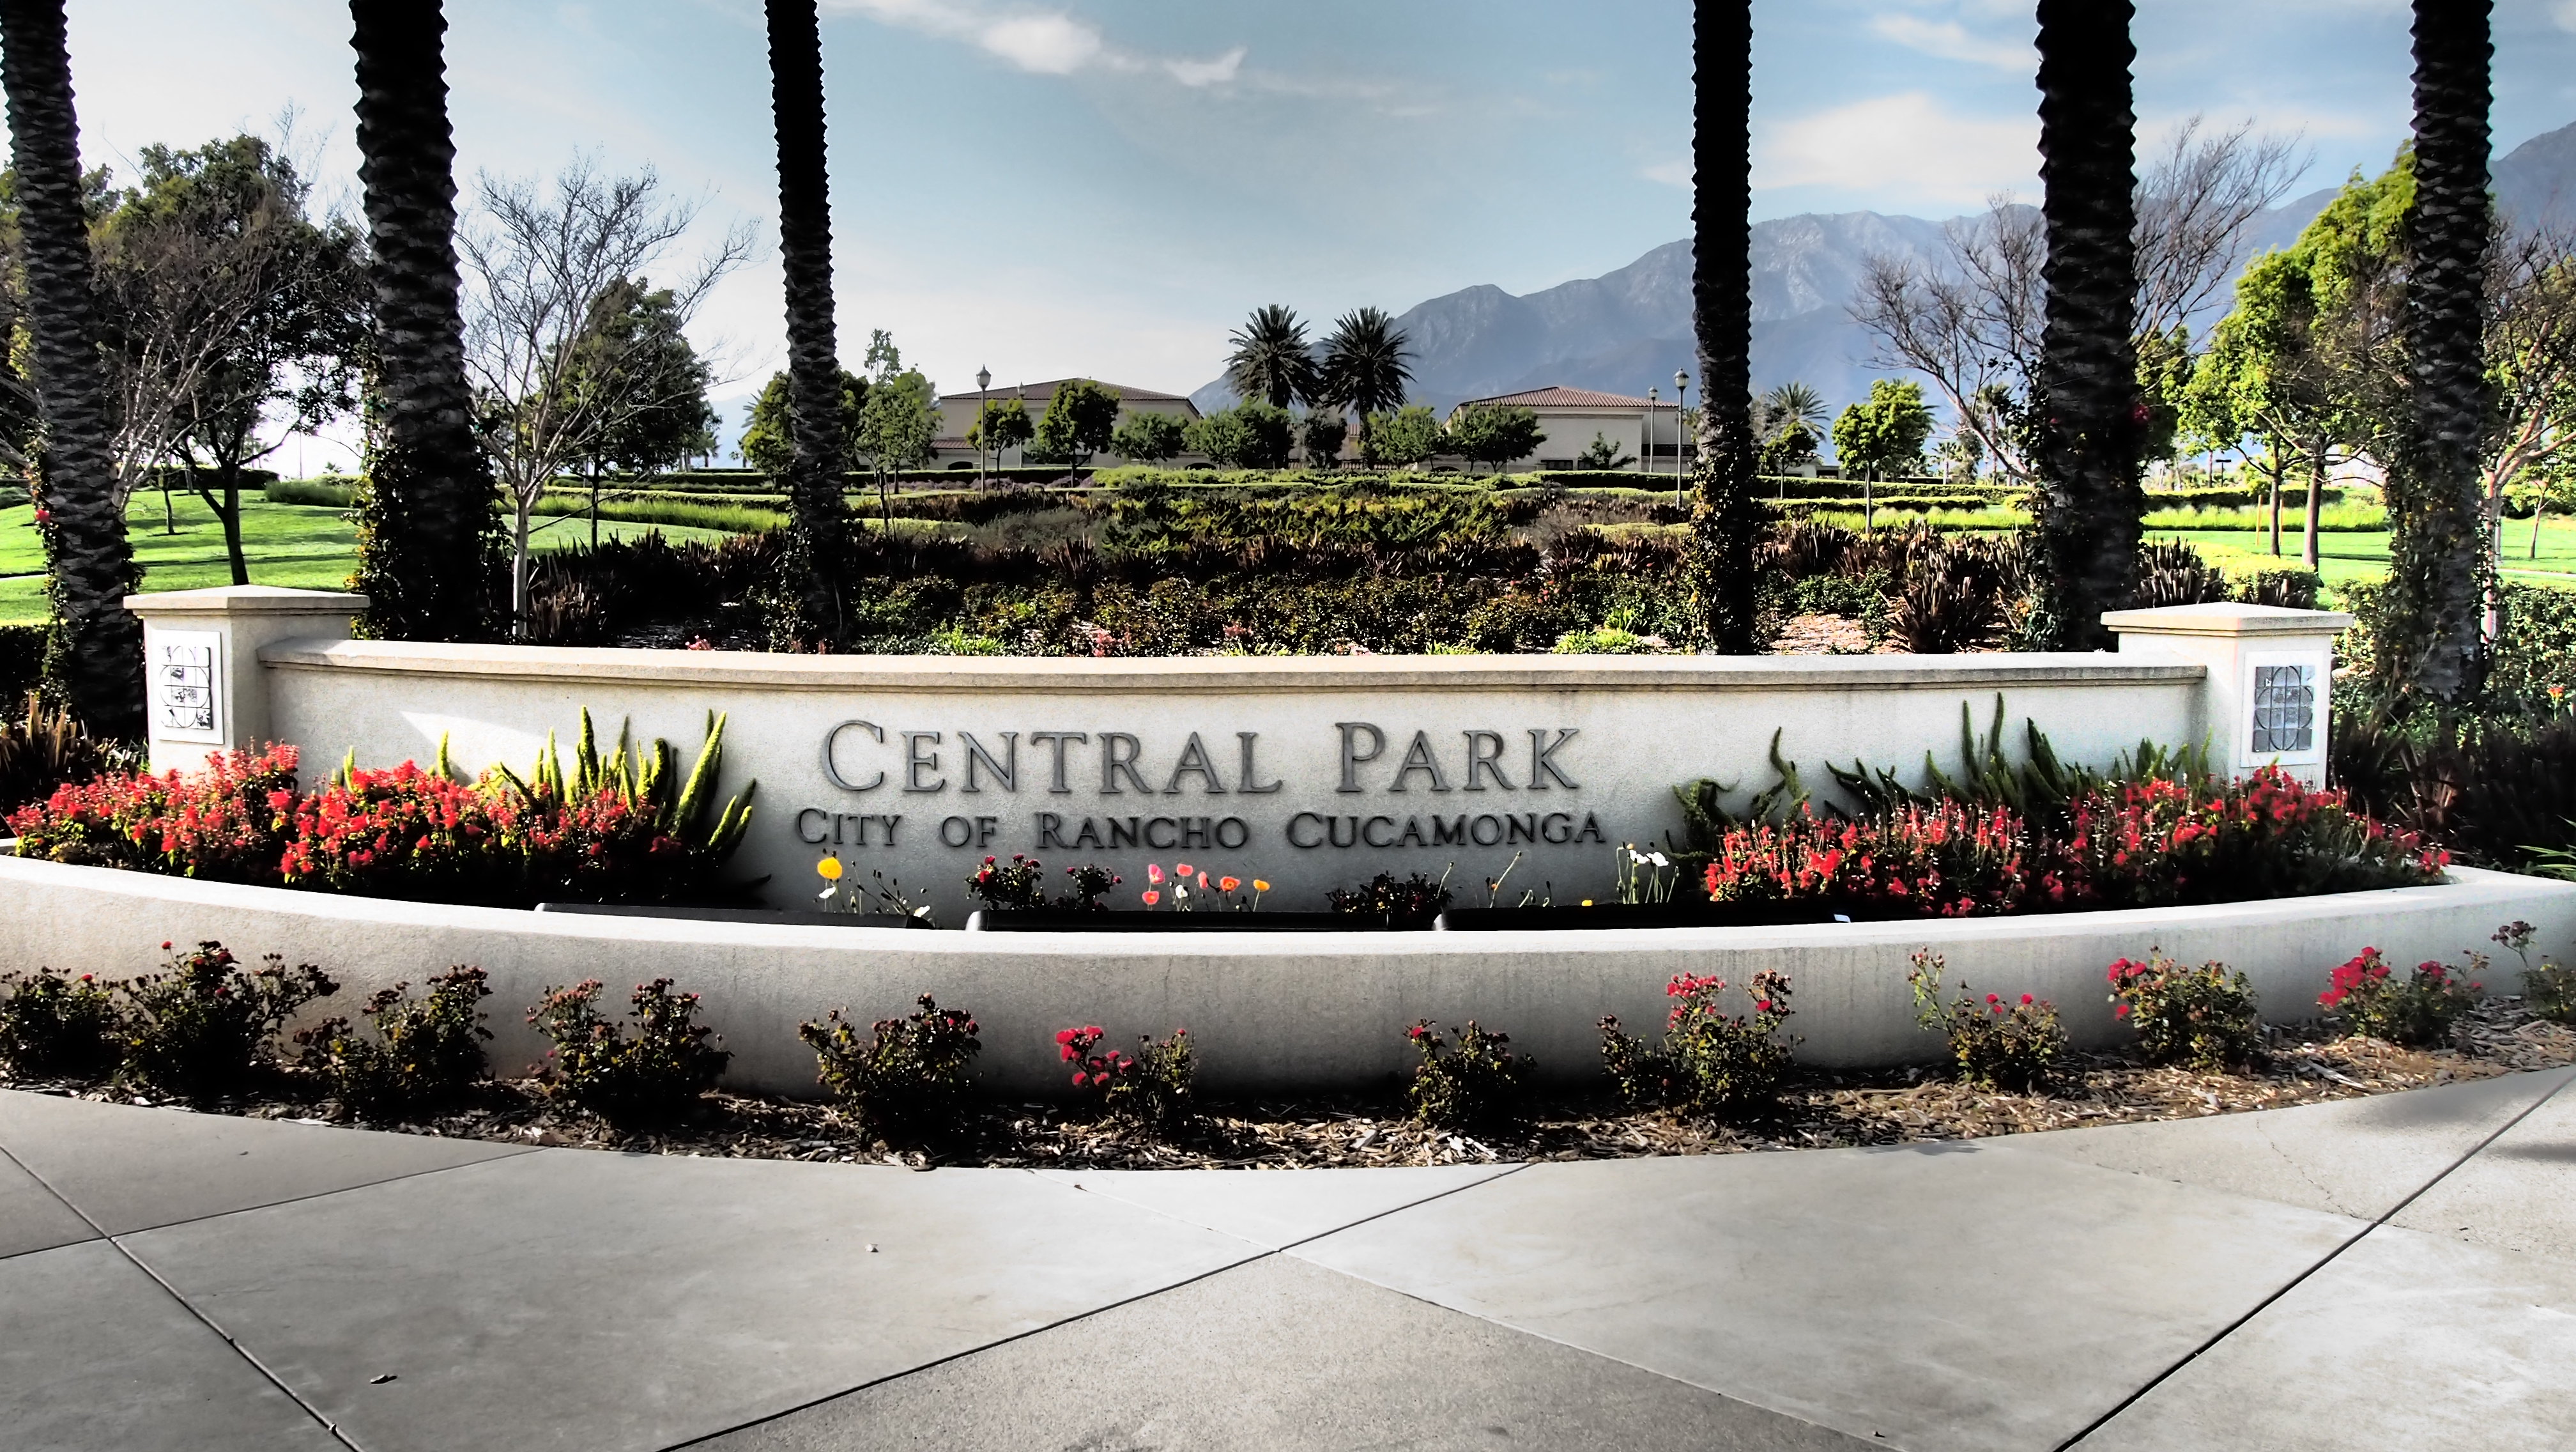
plaza, park, california, memorial, creativecommons, central, mountains, town square, dramatic, style, pretty, rancho, epm1, cucamonga